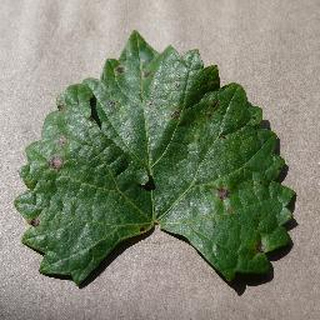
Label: grape_black_rot